Rashawn Slater

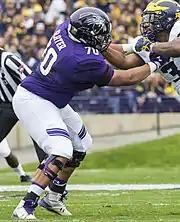
Slater with Northwestern in 2018

As a true freshman, Slater started 12 games at right tackle and was named Big Ten Conference All-Freshman Team. He was rated the best freshman offensive lineman in the nation by Pro Football Focus. As a sophomore, Slater was named to the third team All-Big Ten by the league's coaches after starting all 14 of Northwestern's games. Slater was named honorable mention All-Big Ten after allowing zero sacks in 11 starts as a junior.